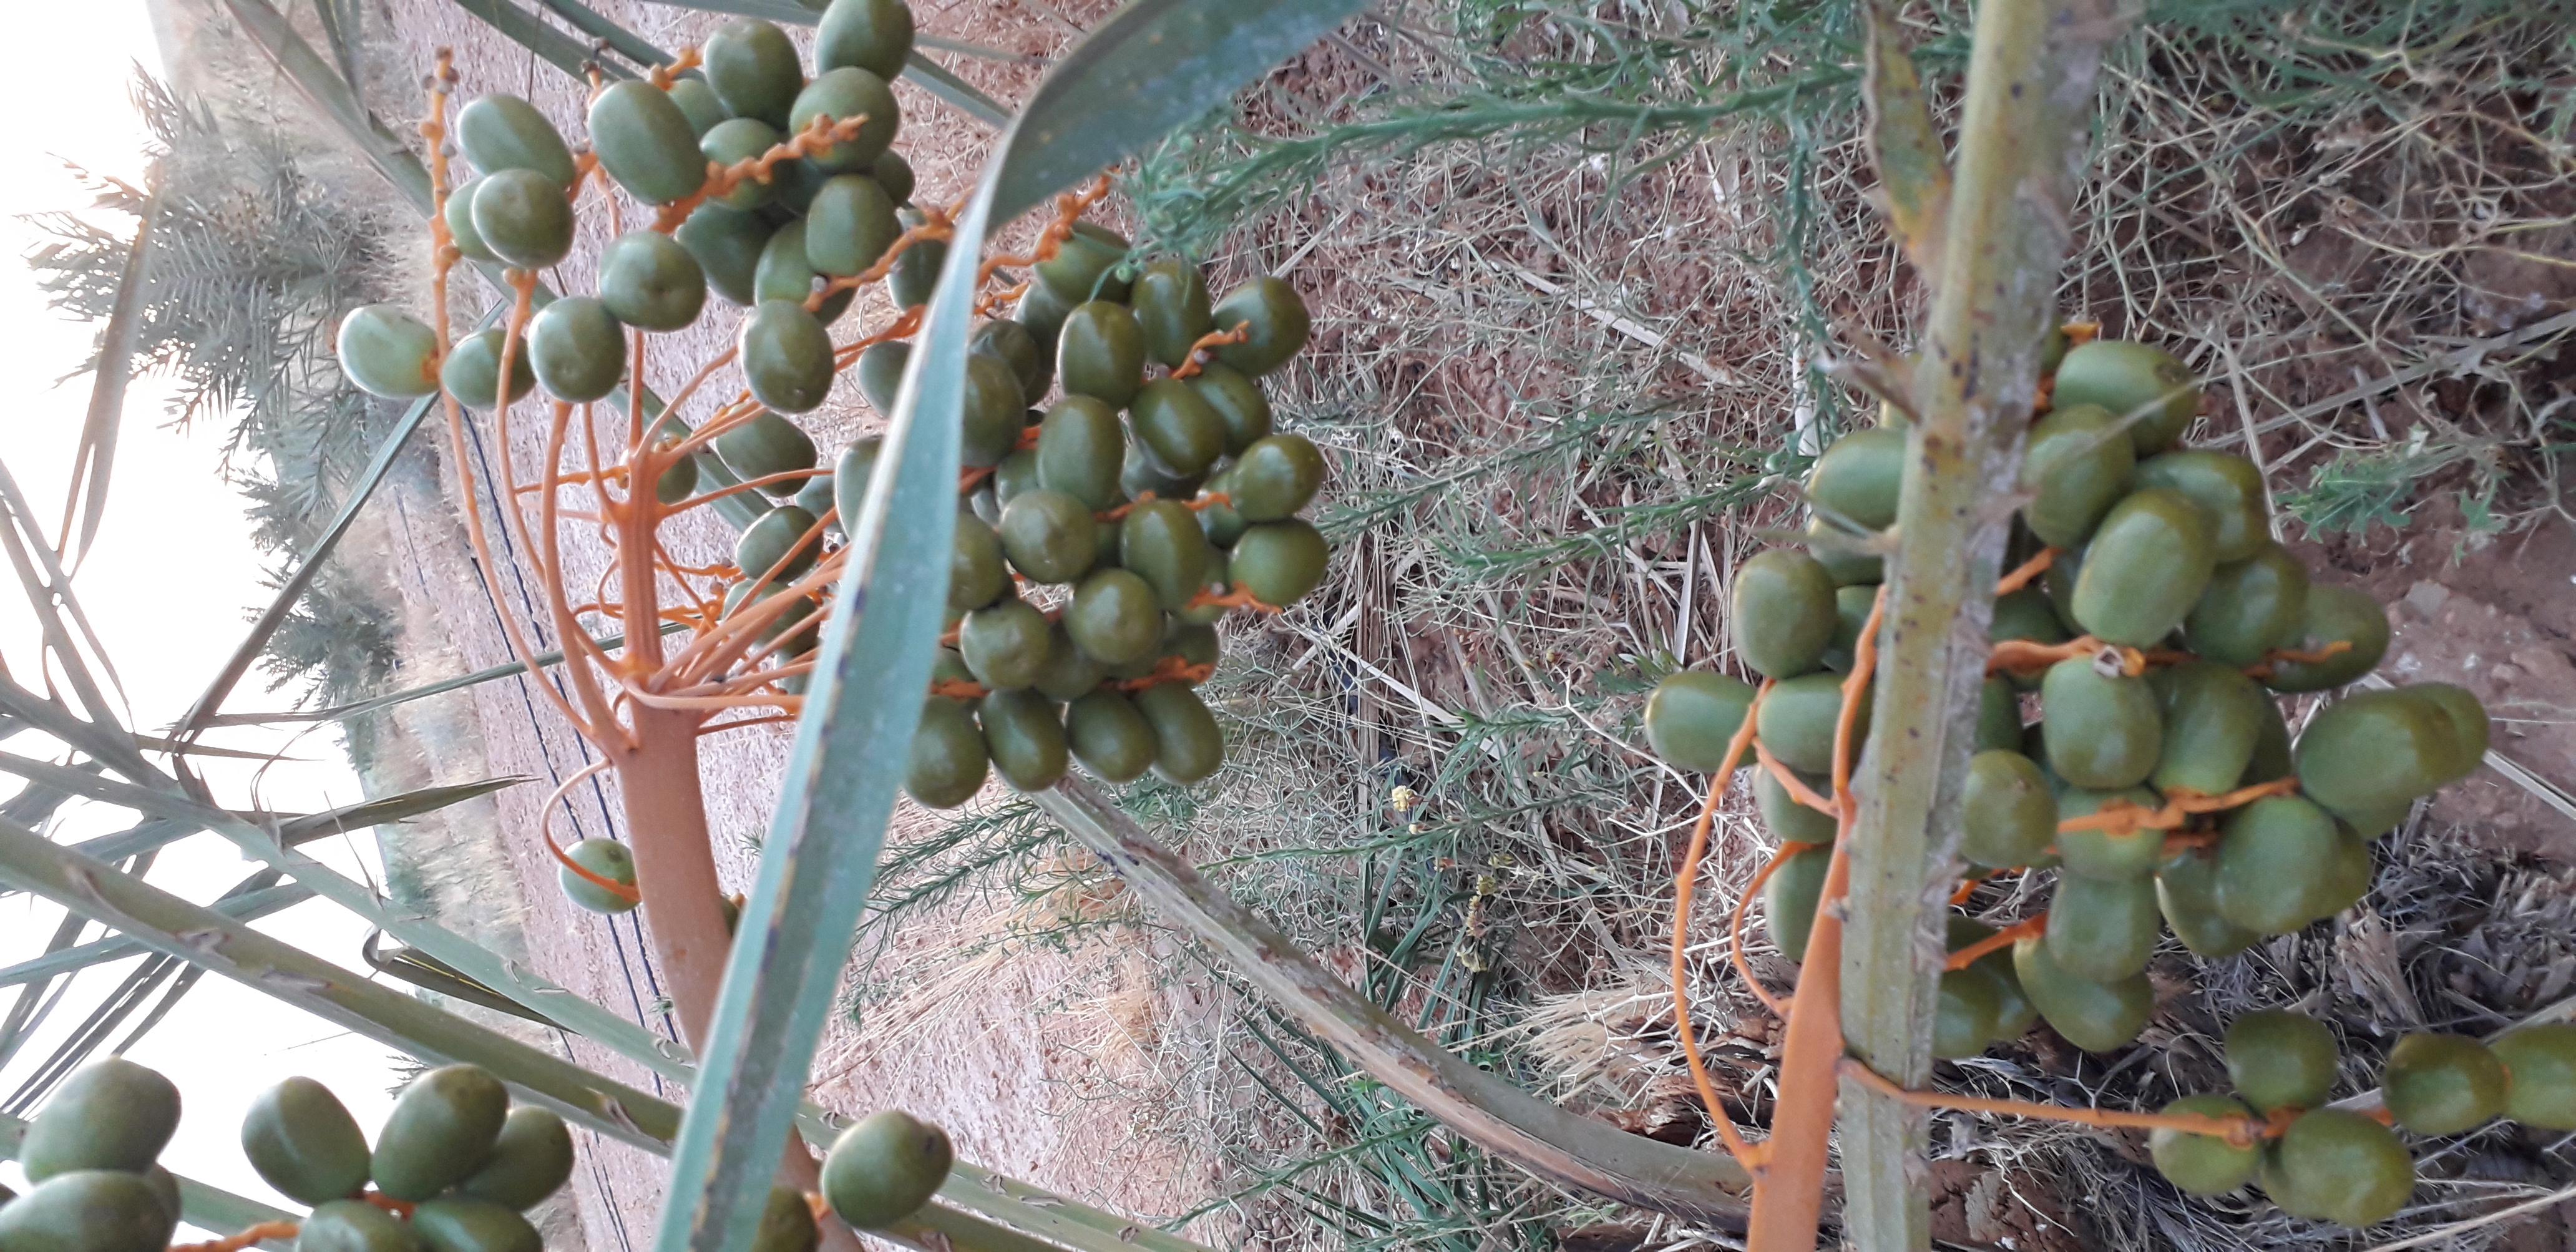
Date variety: Boufagous